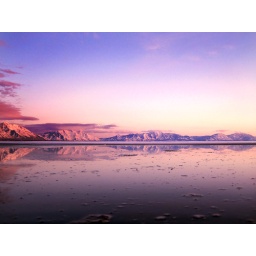
mountains reflected in th eutah lake